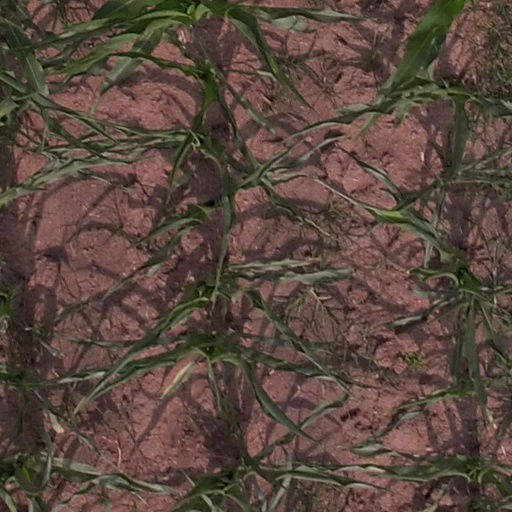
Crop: maize; corn